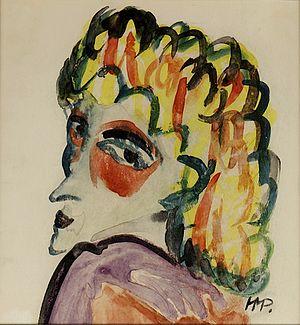
Hermann Max Pechstein, ""Fraukopf,"" 1911c"
Le Centre M.T. Abraham pour les Arts visuels est une association artistique à but non lucratif. Son siège est à Paris, en France, et ses collections sont conservées en Suisse, à Genève. Le Centre a été fondé par les descendants de Mansur Tamir Abraham après sa mort en 1999. Il a pour mission la promotion du goût du public pour le modernisme européen et russe, l’impressionnisme et l’art moderne en collectionnant des œuvres « dans le seul but qu’elles soient exposées et étudiées par des institutions publiques ».